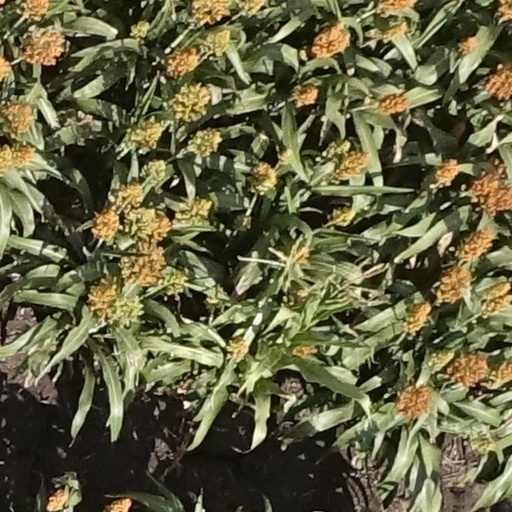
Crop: sorghum